History of Chuvashia

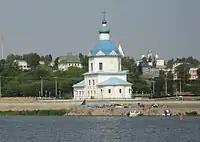
Church in Cheboksary

Between 1650 and 1850, the Russian Orthodox Church sent Chuvash-speaking missionaries to try to convert the Chuvash to the Orthodox faith. A group of these missionaries created a written Chuvash language. The first Chuvash grammar was published in 1769. Chuvash had earlier been written with a Runic script or the Arabic alphabet. A revised Cyrillic alphabet for Chuvash was first introduced in 1873 by Ivan Yakovlevich Yakovlev. The Latin alphabet has been used as well, though there is no standard transcription. Most of the Chuvash who stayed in the area became Orthodox Christians, but some remained pagan.